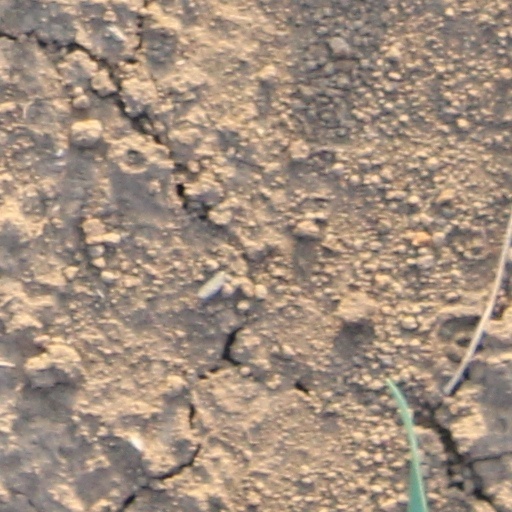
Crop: wheat